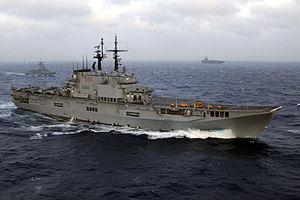
Voici la liste des bâtiments de la Marina Militare en service: